Makhachkala

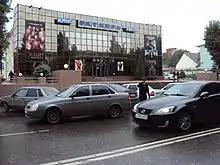
A street in Makhachkala

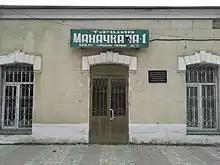
Makhachkala Station

The city is served by Uytash Airport, a regional airport providing connections to other Russian cities. Russian Railways via the North Caucasus Railway provides freight and passenger traffic to and from Makhachkala.